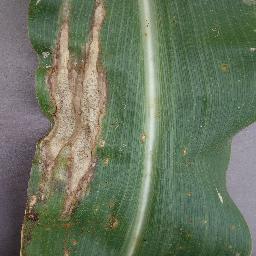
Label: Corn___Northern_Leaf_Blight